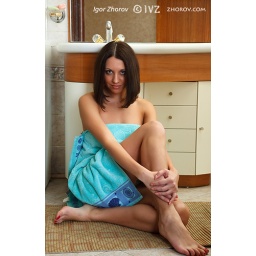
Girl sitting on the floor in the bathroom